Esky

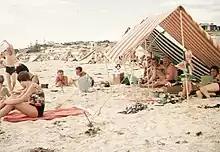
Adelaide beach scene 1965, an Esky may be seen at centre.

The esky has played a unique role in Australian culture, especially with regard to outdoor activities, camping, and sporting events, and for reasons of novelty. In particular, the design and use of the esky has evolved through its relationship with Australia's drinking culture. The first portable Esky was designed to carry six "standard" 26 fluid ounce (740ml) bottles as well as a triple level food section. Malley's Esky was created as a tool for camping and caravanning holidays and was called the Esky Auto Box, encouraged by the post-war popularity of the private motor vehicle. The esky became an essential part of the beach, outdoor dining and barbecue culture that developed in Australia during the 60s and 70s. Due to their portability and extensive use outdoors, an esky can also double as makeshift cricket stumps, with some companies making hybrid products that include retractable stumps (among other useful features such as a bottle opener).